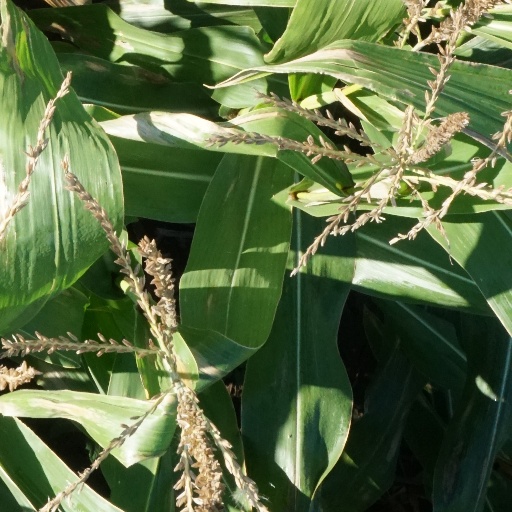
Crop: maize; corn